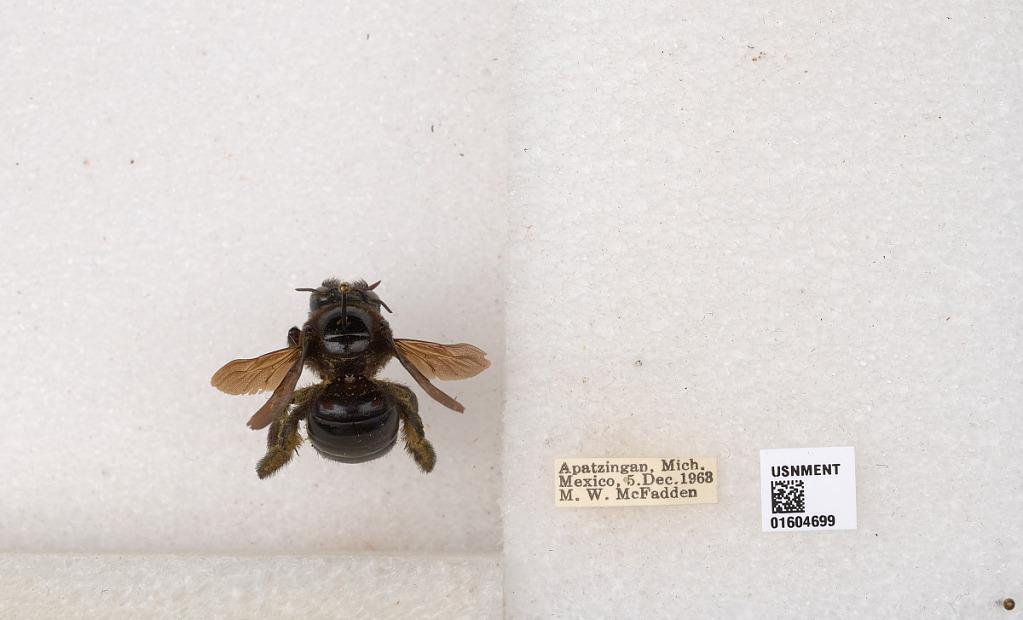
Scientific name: Xylocopa
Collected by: M. McFadden
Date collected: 1968-12-5
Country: Mexico
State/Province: Michoachan
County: Apatzingan
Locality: Apatzingan